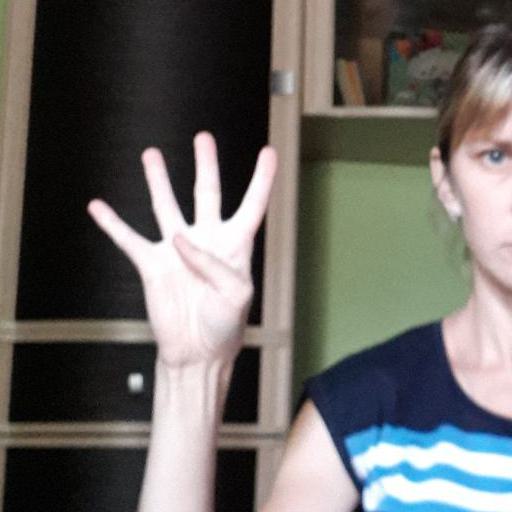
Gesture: four